Banashankari Amma Temple

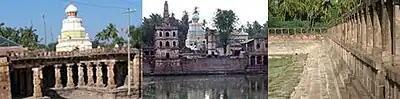
Montage of views of the water tank in front of the temple

The Banashankari temple located to the south of Badami and the Badami town itself are enclosed between two gorges. The valley formed by the two gorges has steep sandstone ridges. The soil formation is termed black cotton soil.